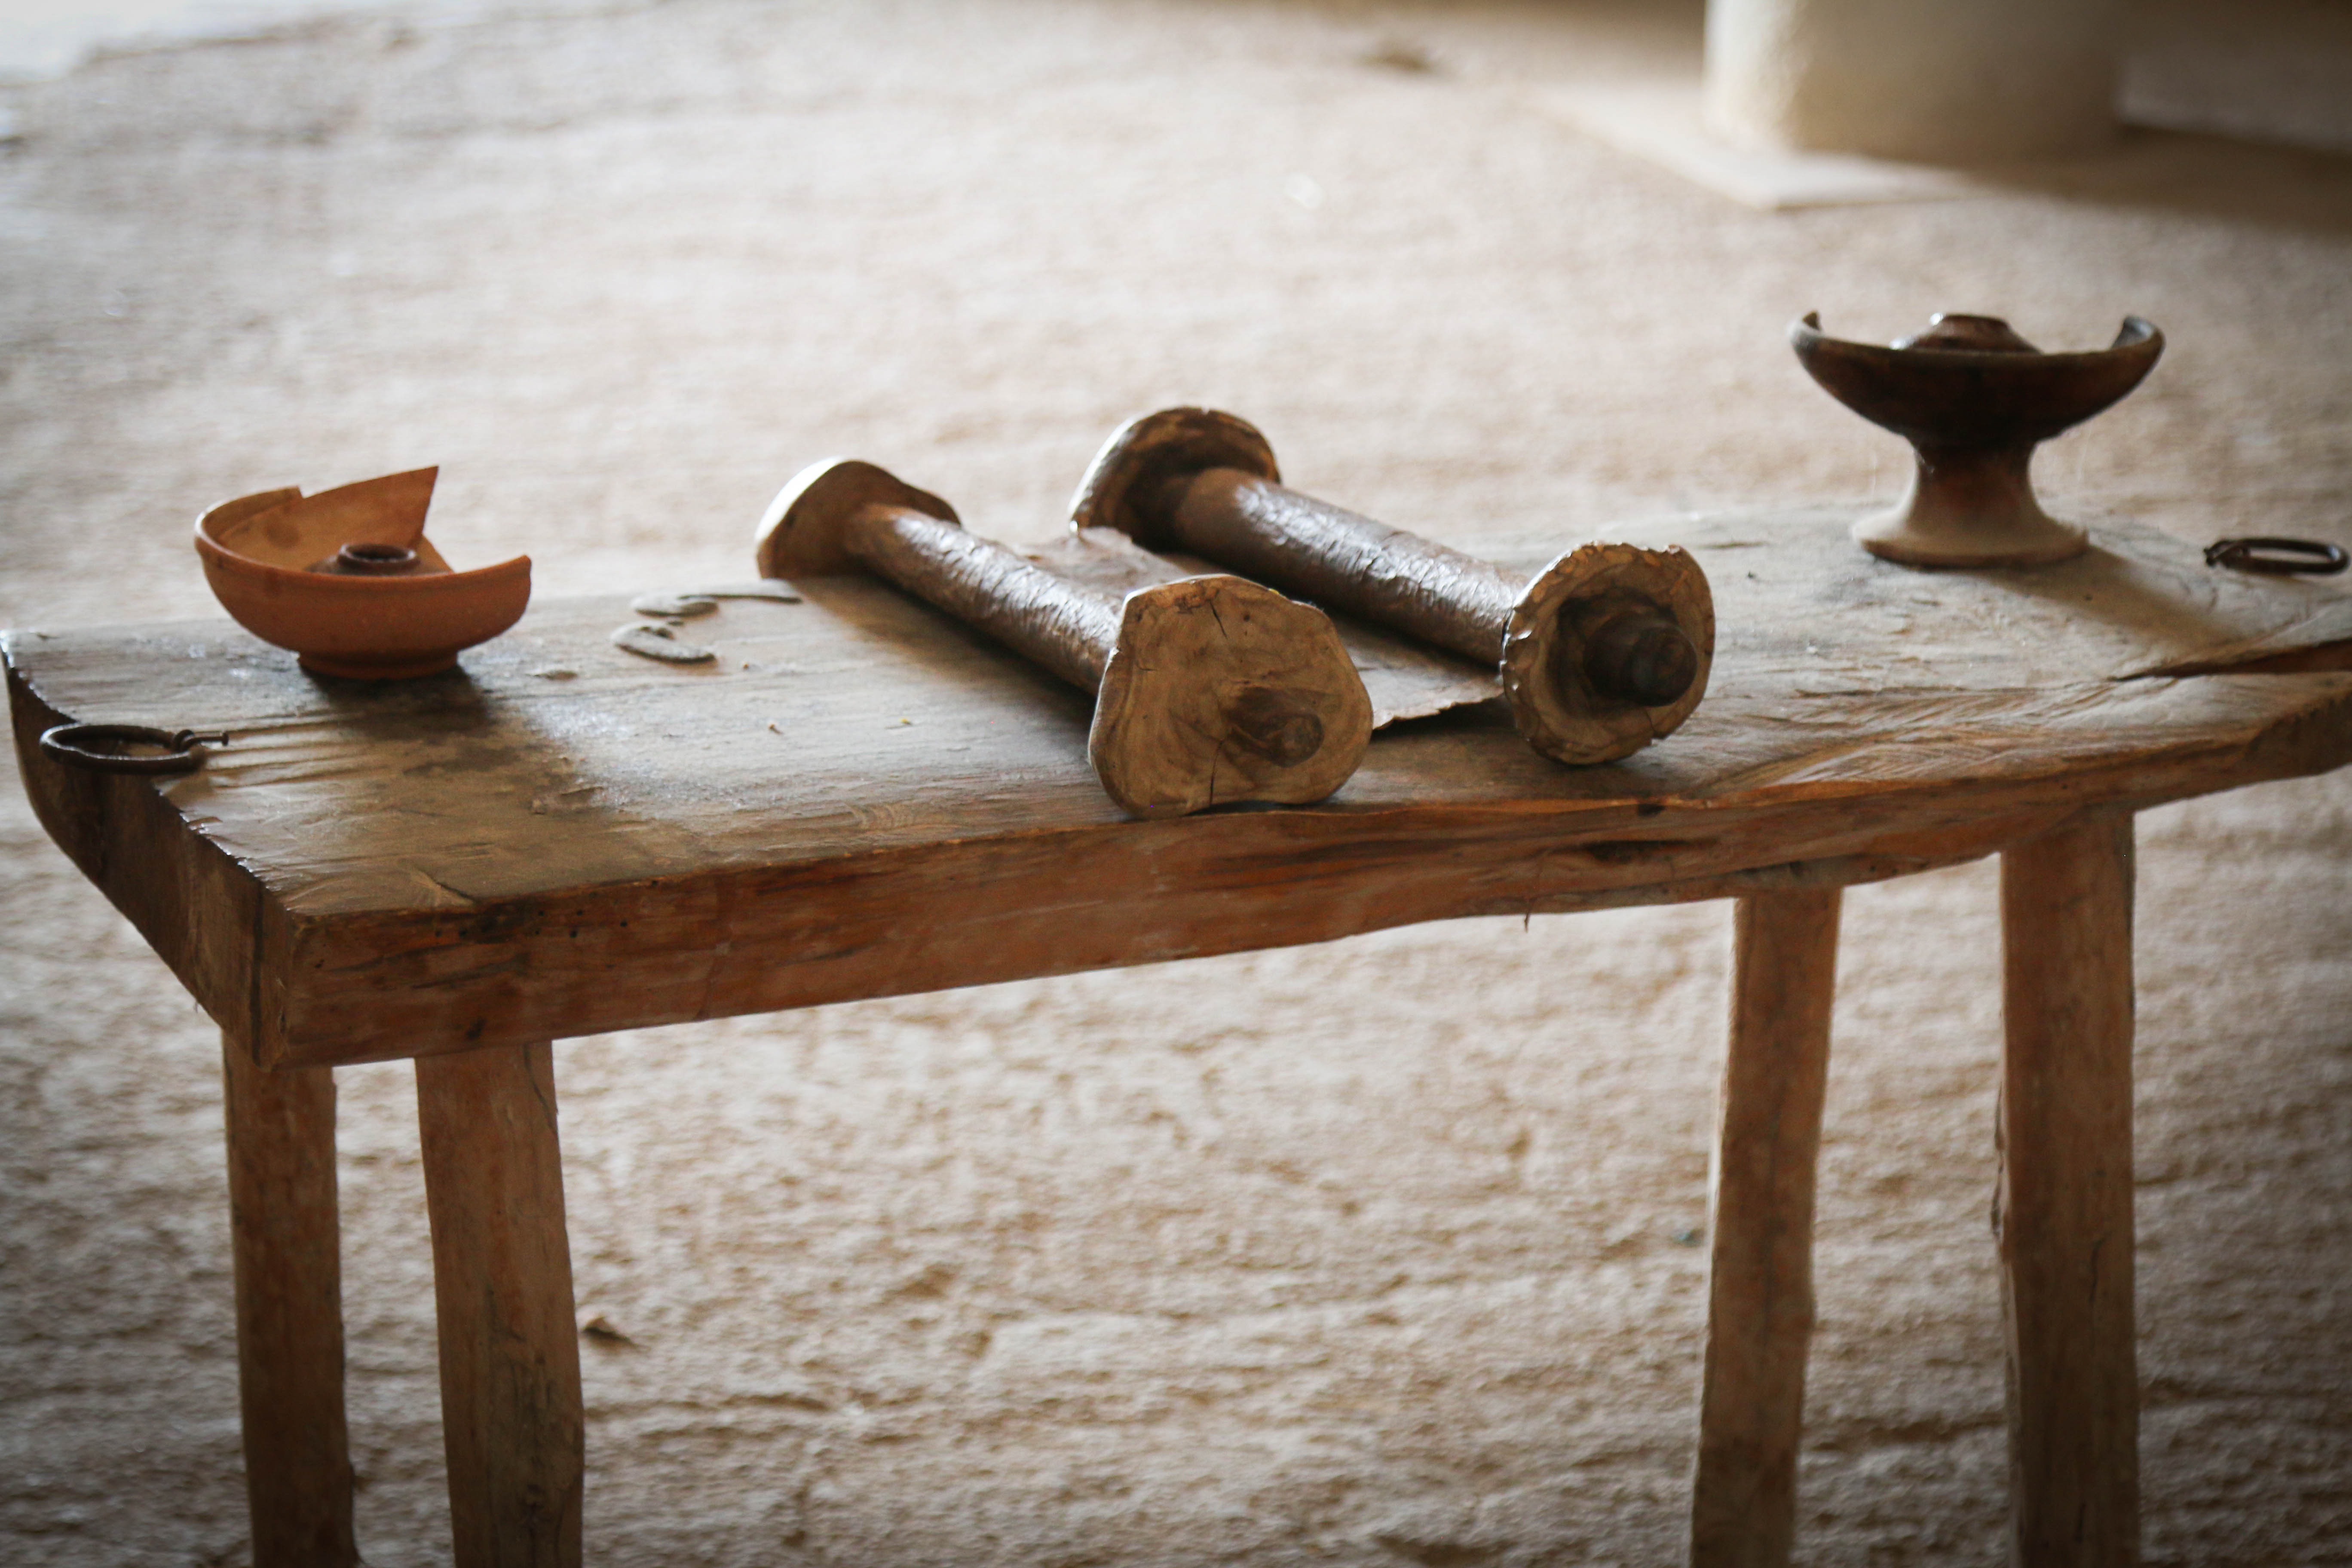
table, wood, antique, old, mystical, furniture, roman, history, carving, shape, historically, scroll, man made object, plucked string instruments